Japanese honorifics

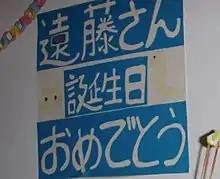

, sometimes pronounced in Kansai dialect, is the most commonplace honorific and is a title of respect typically used between equals of any age. Although the closest analog in English are the honorifics "Mr.", "Miss", "Ms.", or "Mrs.", "-san" is almost universally added to a person's name; "-san" can be used in formal and informal contexts, regardless of the person's gender. It is also commonly used to convert common nouns into proper ones, as discussed below.